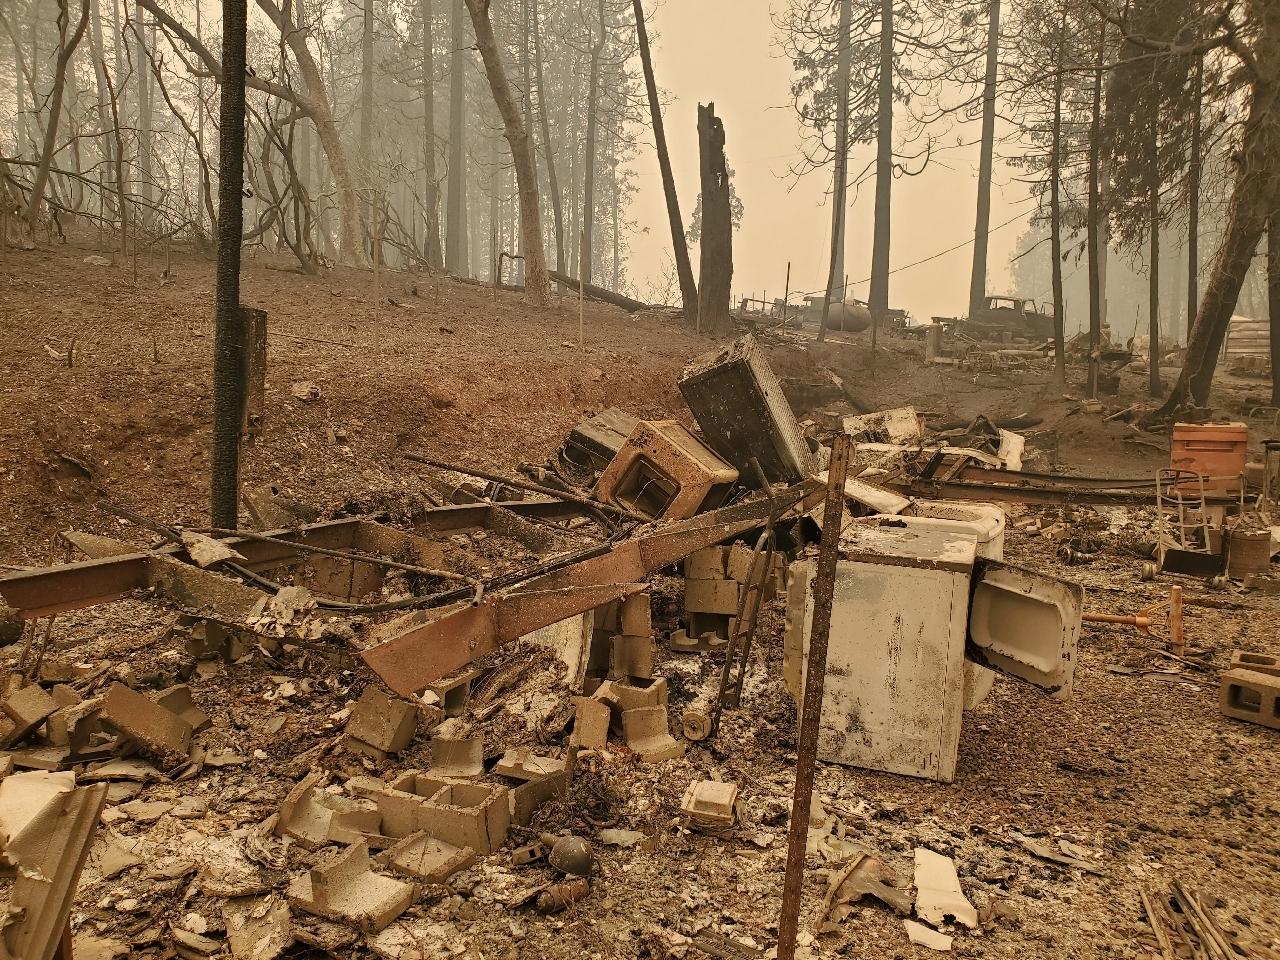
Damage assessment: destroyed